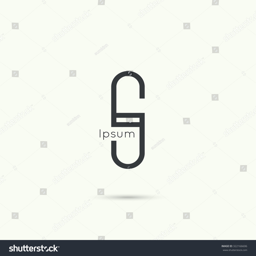
abstract vector logo design template .